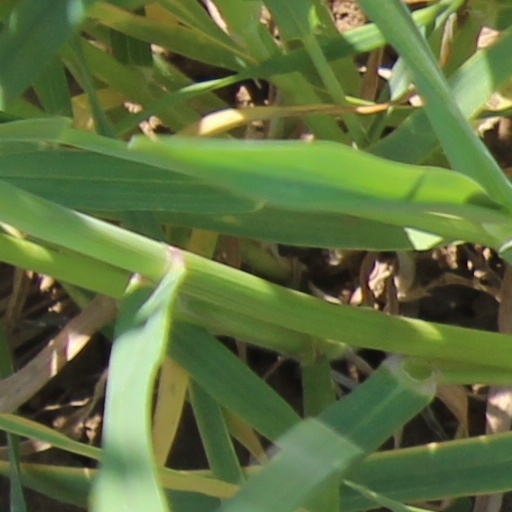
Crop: wheat